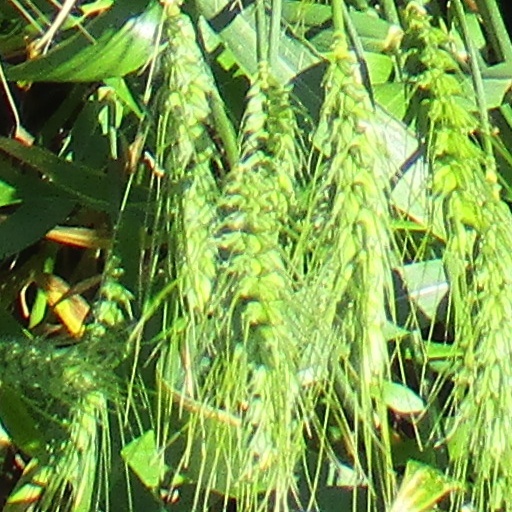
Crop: wheat